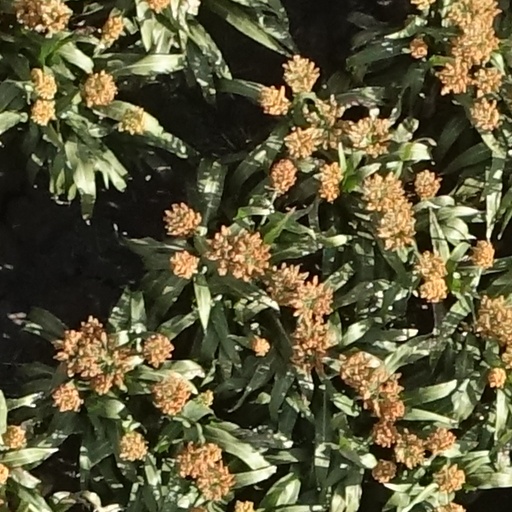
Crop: sorghum